Harry Potter (film series)

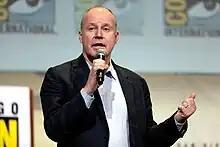
David Yates directed four of the films in the series, including the two-part finale "Deathly Hallows".

David Heyman produced all the films in the series with his production company Heyday Films, while David Barron joined the series as an executive producer on "Chamber of Secrets" and "Goblet of Fire". Barron was later appointed producer on the last four films. Chris Columbus was an executive producer on the first two films alongside Mark Radcliffe and Michael Barnathan, but he became a producer on the third film alongside Heyman and Radcliffe. Other executive producers include Tanya Seghatchian and Lionel Wigram. J. K. Rowling, author of the series, was asked to become a producer on "Goblet of Fire" but declined. She subsequently accepted the role on the two-part "Deathly Hallows".